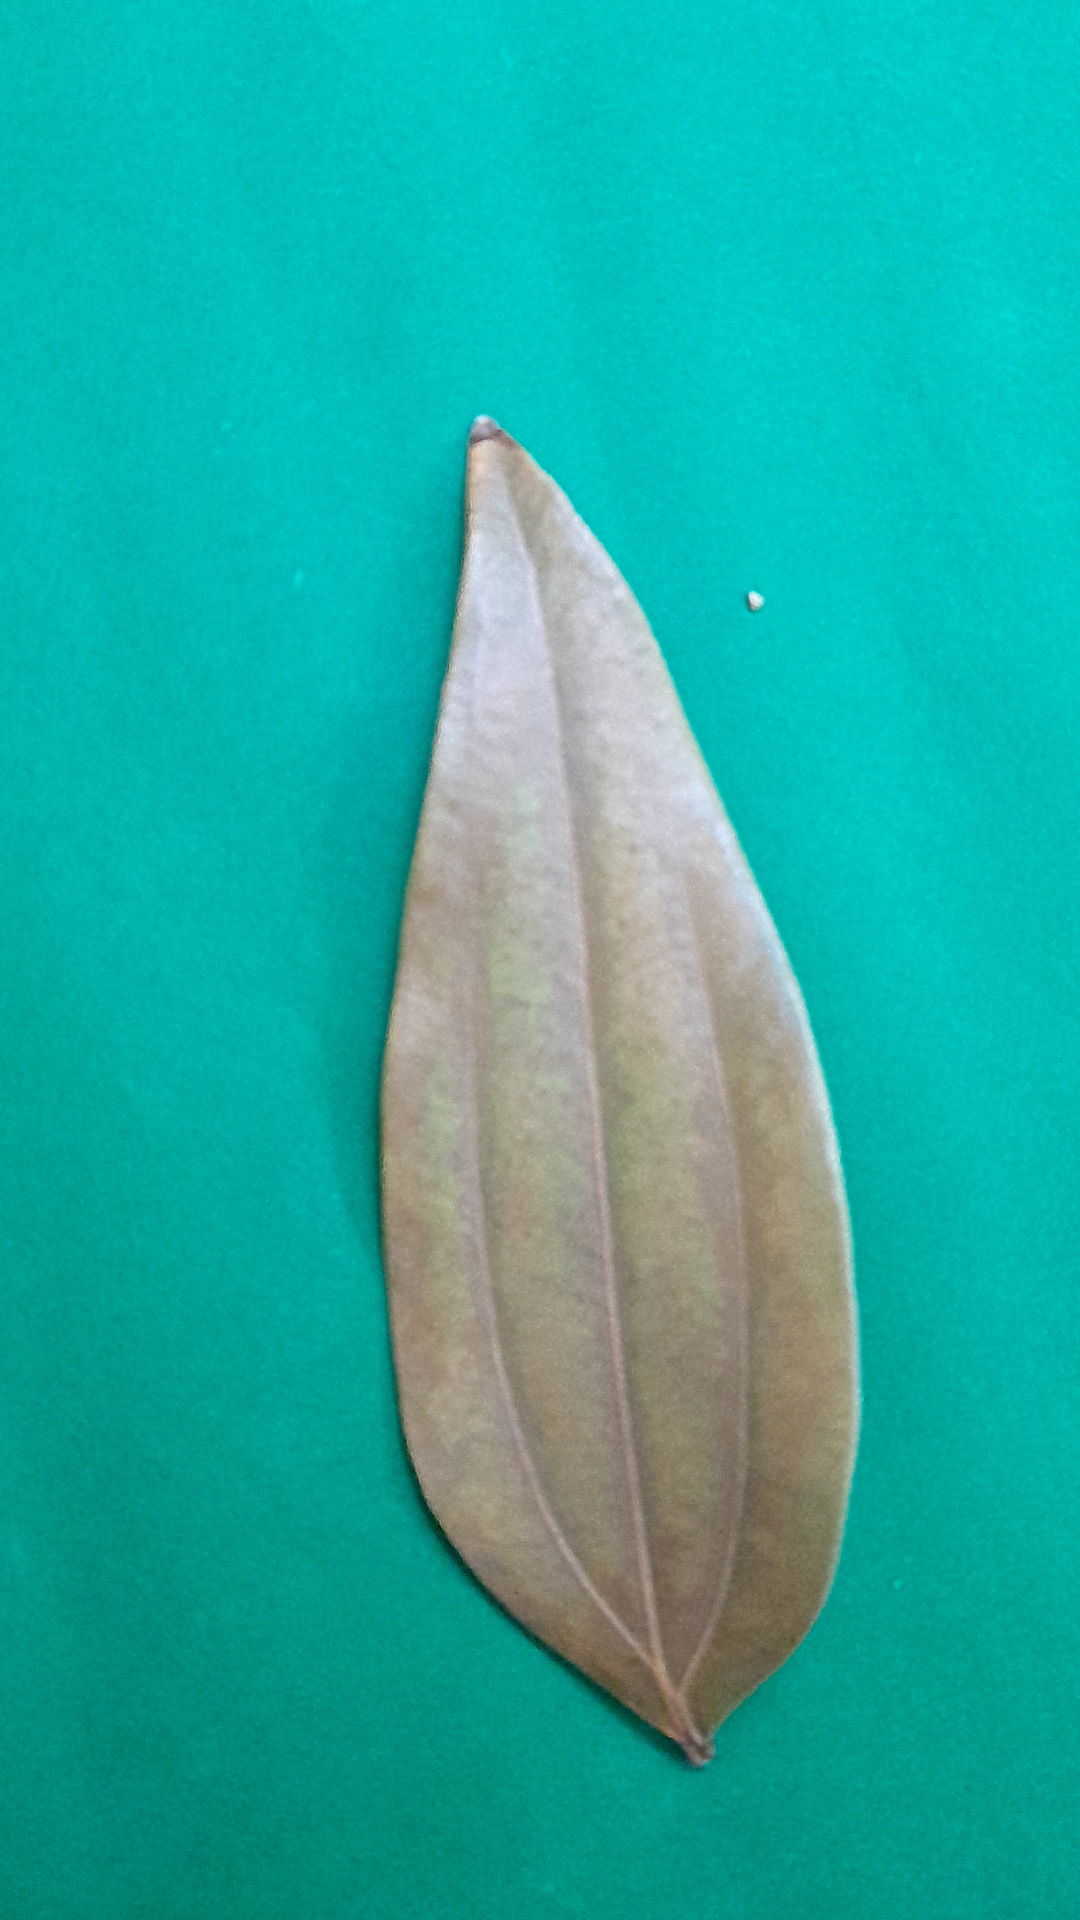
Label: Dry Leaf